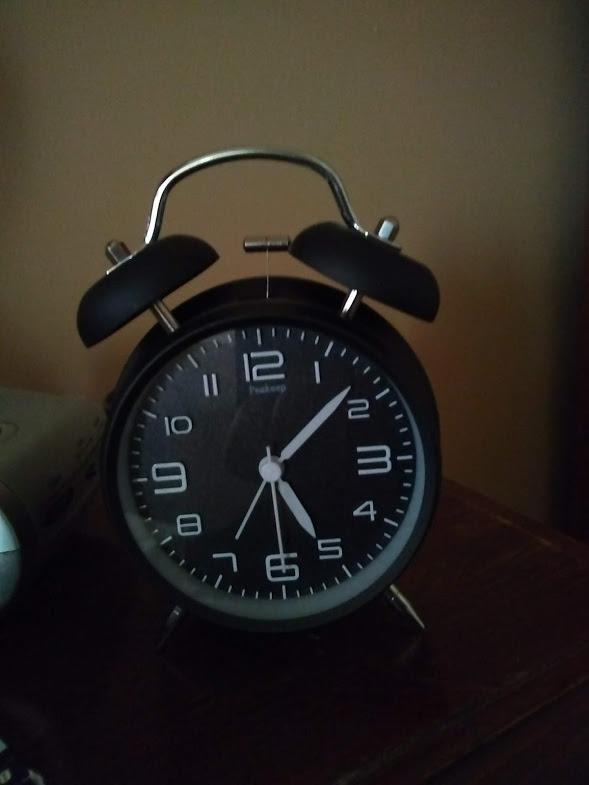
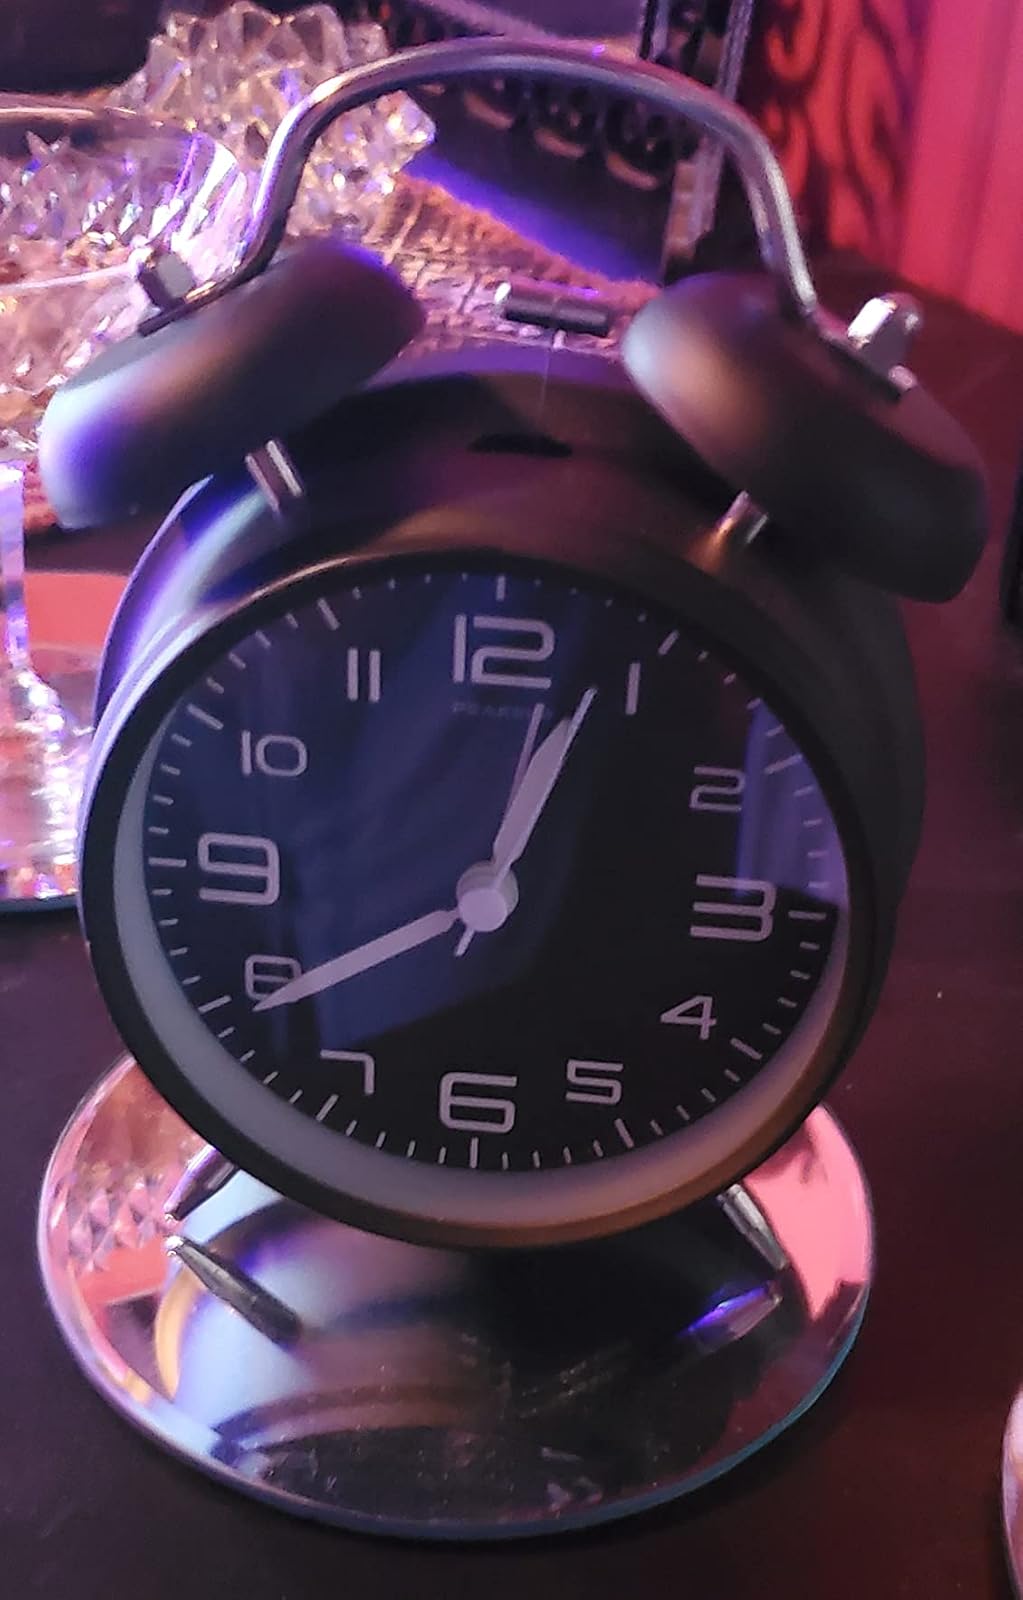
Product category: clock
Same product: yes